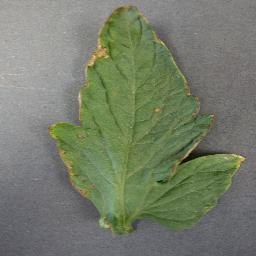
Label: Tomato___Bacterial_spot